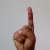
The image shows a hand gesture representing the letter 'D' in Indian Sign Language.